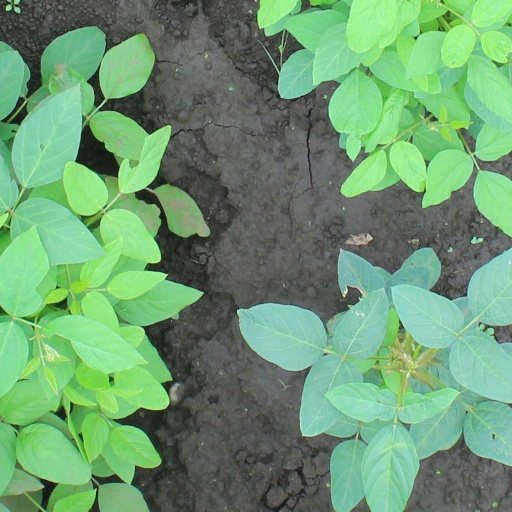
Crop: soybean